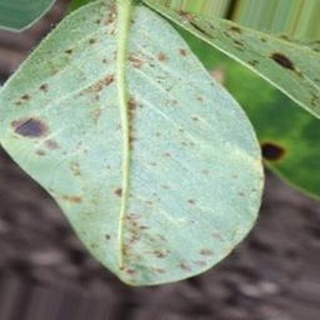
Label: groundnut_rust